Metropolis (novel)

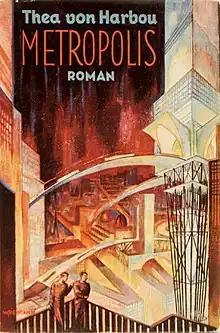
First edition cover

Metropolis is a 1925 science fiction novel by the German writer Thea von Harbou. The novel was a treatment for Fritz Lang's 1927 film "Metropolis", on which von Harbou and Lang collaborated in 1924.